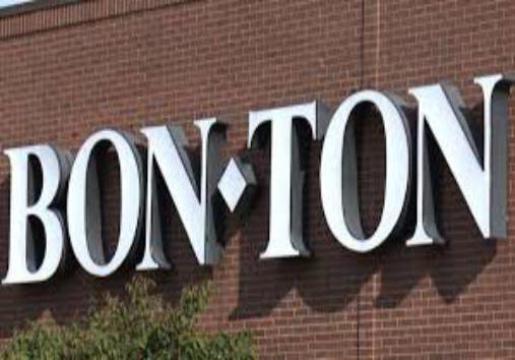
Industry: Others